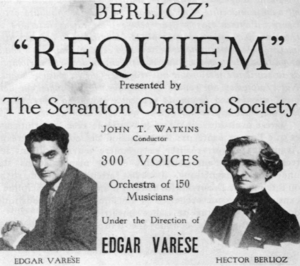
Hector Berlioz Edgar Varèse affiche du Requiem, concert du 1er avril 1917
Le Traité d’instrumentation et d’orchestration est un ouvrage publié par Hector Berlioz en 1844, traitant de composition musicale, considérée du point de vue des instruments et de l'orchestre. Une seconde édition, revue et augmentée, paraît en 1855 avec Le Chef d'orchestre, théorie de son art, consacré à la direction d'orchestre.